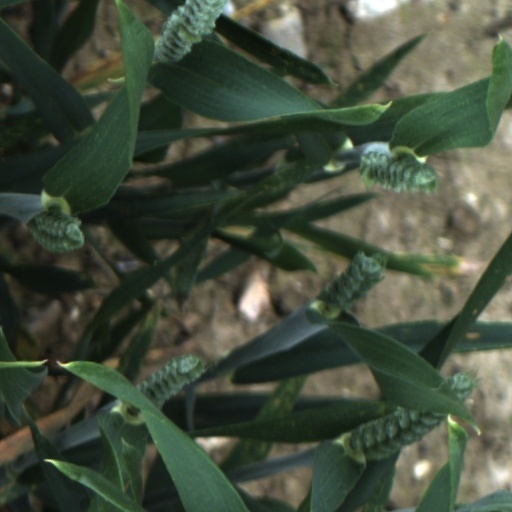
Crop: wheat